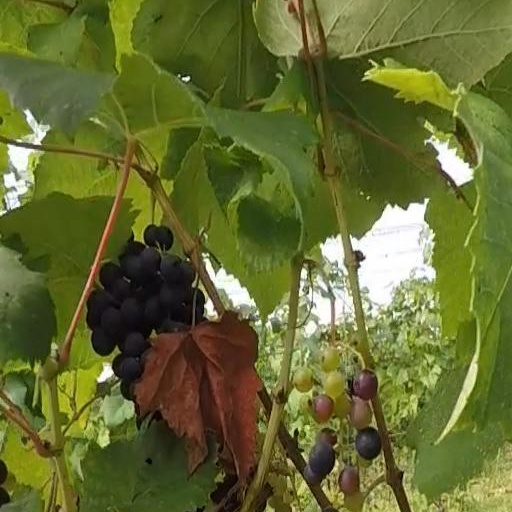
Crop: grape